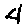
Label: 4